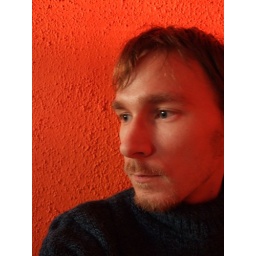
against an orange wall